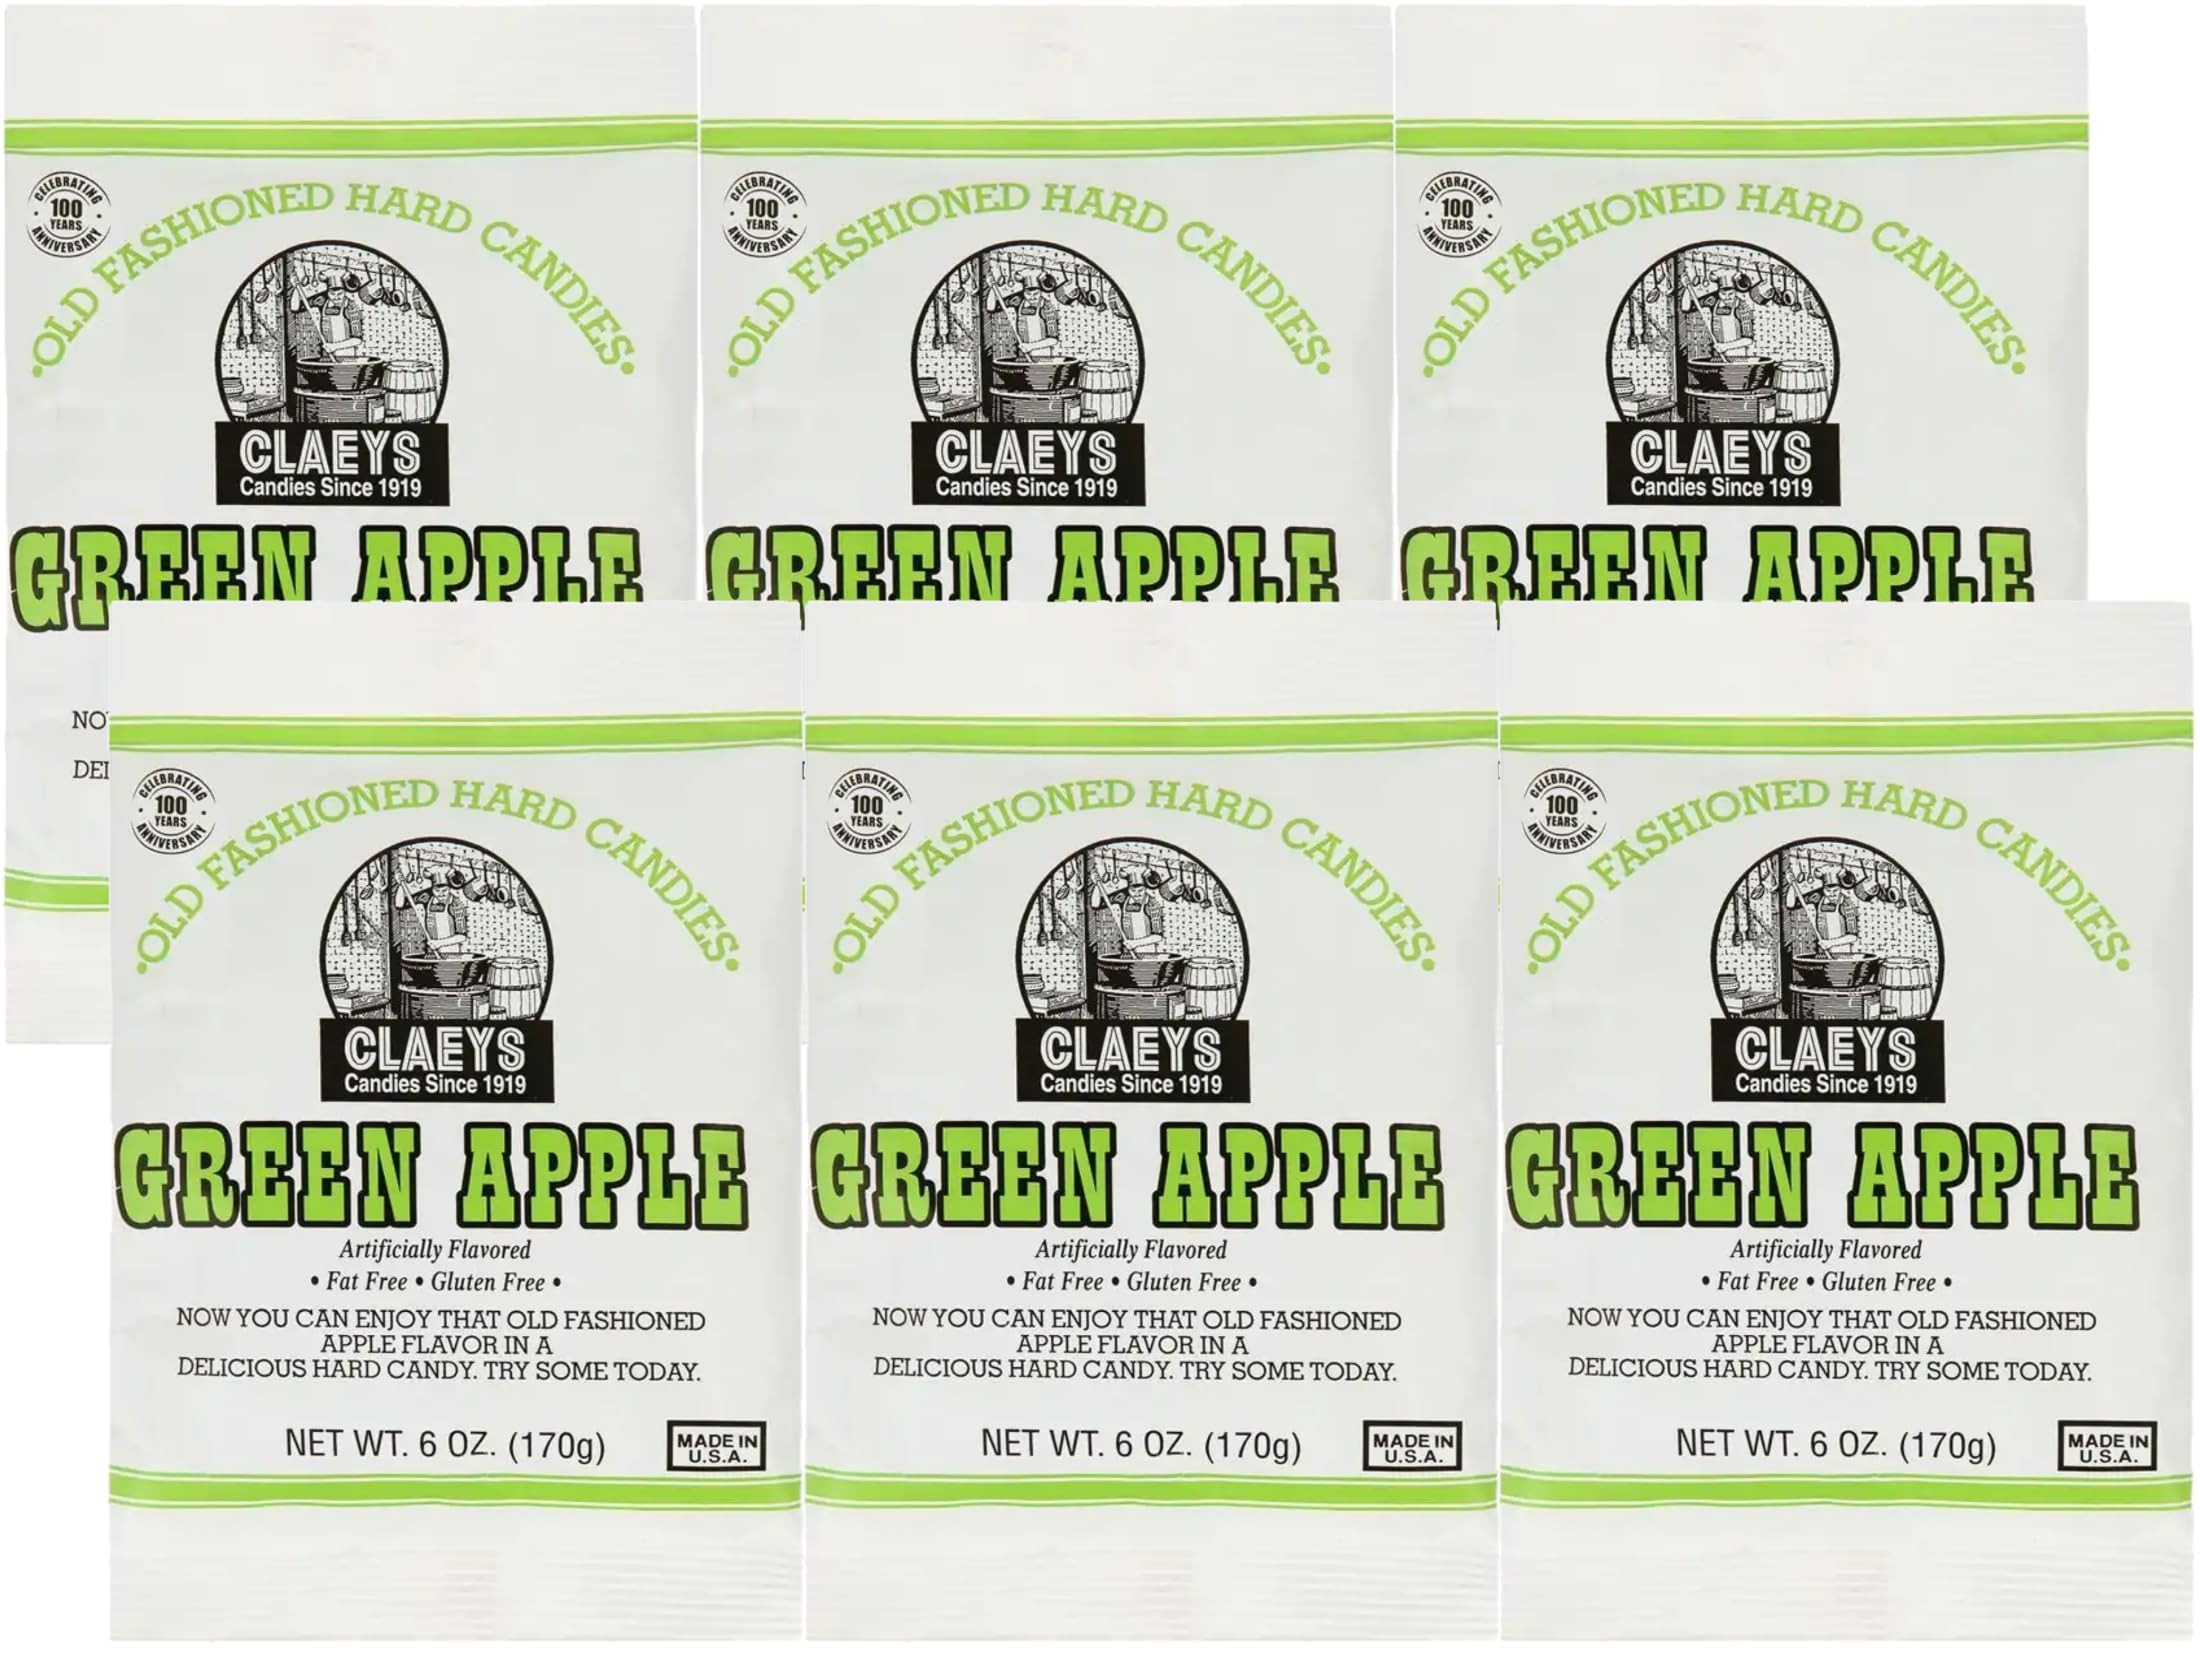
Item Name: Claey's Green Apple Hard Candy 6 pack - 6 oz bags
Value: 36.0
Unit: Ounce

Price: 17.08